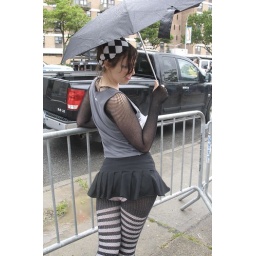
All black and white and gray except for ruffly pink underwear poking out from under her costume.